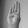
ASL letter: B